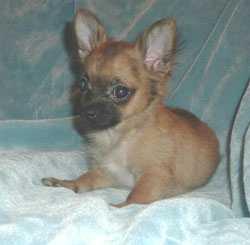
Breed: chihuahua